Florent Fidèle Constant Bourgeois

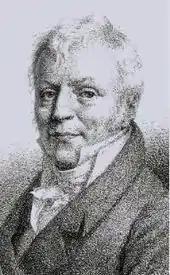
Constant Bourgeois, circa 1820.

Florent Fidèle Constant Bourgeois (5 June 1767, Guiscard – 26 June 1841, Paris) was a French landscape painter, engraver, and lithographer. He studied under David, but spent much of his time in Italy. Landon mentions him as an artist distinguished for the richness of his compositions and the purity of his style, and describes three of his pictures as being in the manner of Gaspard Poussin. He produced all of the designs for Alexandre de Laborde's study of French gardens, "Descriptions des nouveaux jardins de la France et des ancient chateaux" (Paris, 1808). He died at Passy (now in Paris), in June 1841.